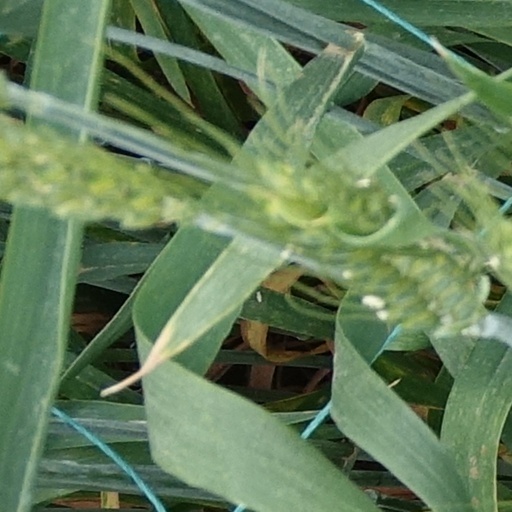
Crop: wheat